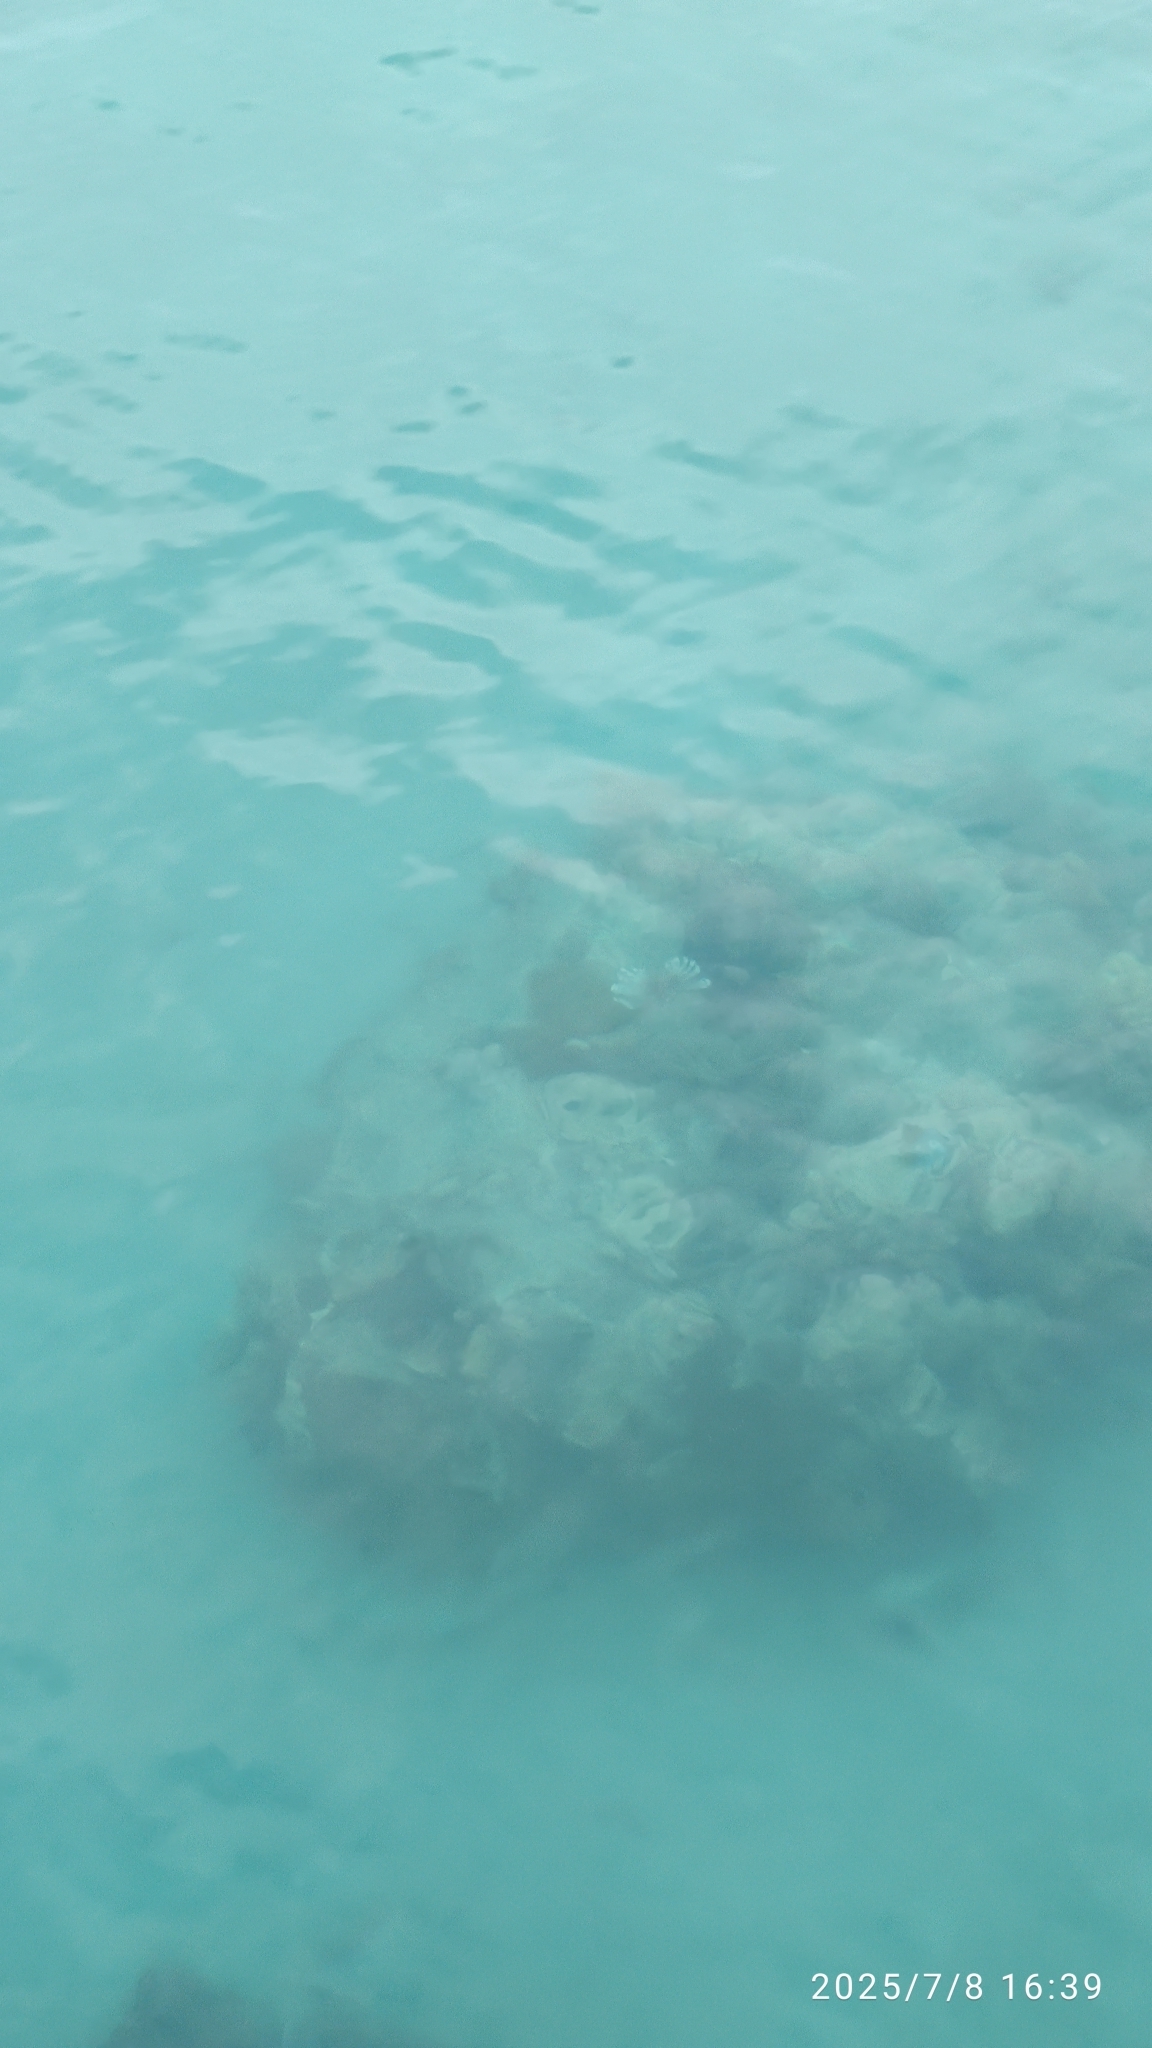
Pterois volitans (Red Lionfish)